Hermann Tilke

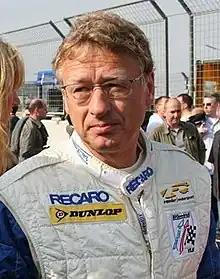
Tilke in 2009

Hermann Hugo Tilke (born 31 December 1954) is a German engineer, racing driver and circuit designer, who has designed numerous Formula One motor racing circuits. His son is architect Carsten Tilke.